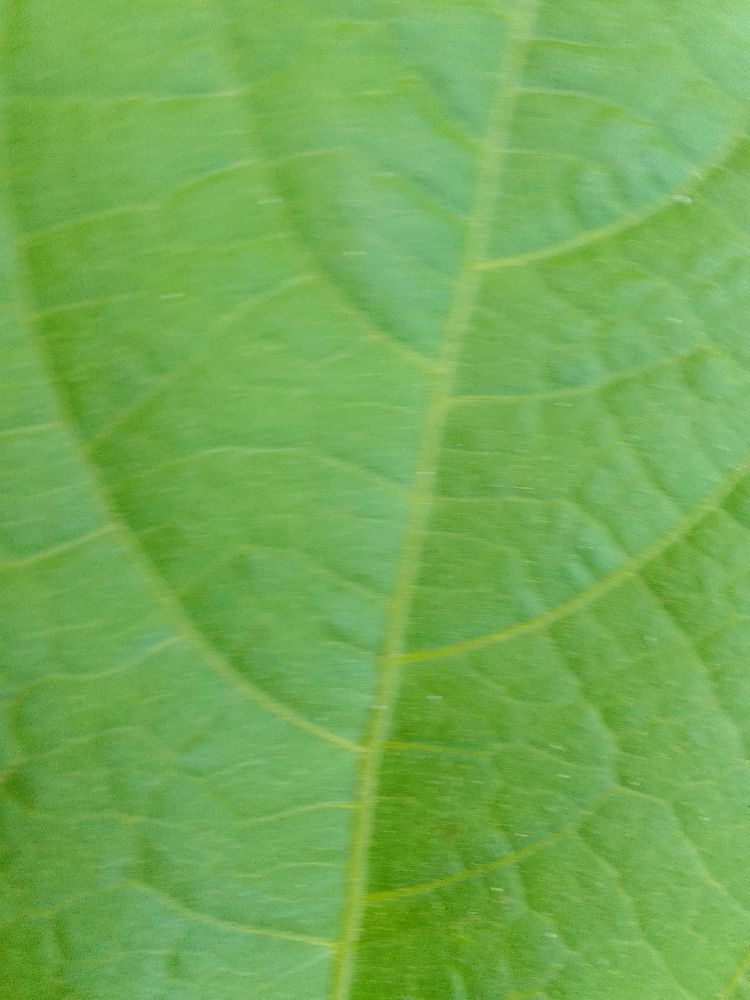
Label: healthy